Sandy Fife Wilson

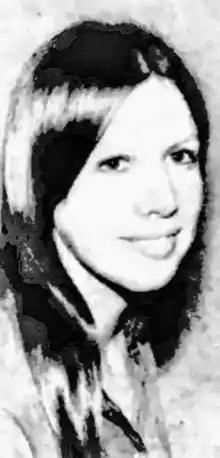
Fife in 1971

Sandy Fife Wilson (born 1950) is a Muscogee (Creek) art educator, fashion designer and artist. After graduating from the Institute of American Indian Arts and Northeastern Oklahoma State University, she became an art teacher, first working in the public schools of Dewey, Oklahoma. When Josephine Wapp retired as the textile instructor at the Institute of American Indian Arts, Wilson was hired to teach the design courses. After three years, in 1979, she returned to Oklahoma and taught at Chilocco Indian School until it closed and then worked in the Morris Public School system until her retirement in 2009.